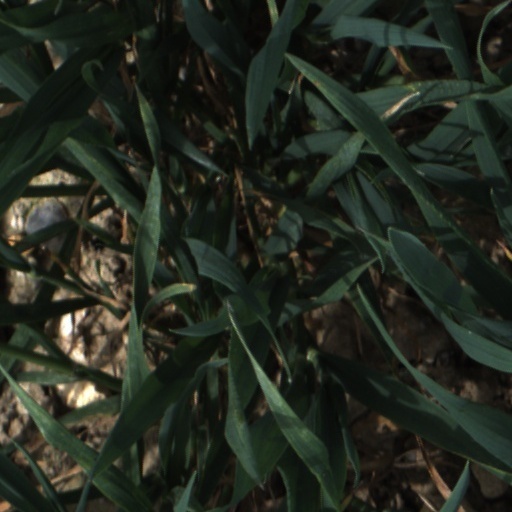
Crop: wheat